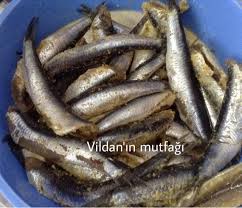
Yemek: hamsi